Paul Schad-Rossa

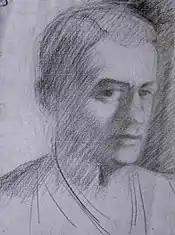
Self-portrait (c.1907)

Georg Paul Schad, known as Paul Schad-Rossa (1 January 1862, Nuremberg – 1 November 1916, Berlin) was a German painter and sculptor, in the Symbolist style.